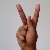
The image shows a hand gesture representing the letter 'K' in Indian Sign Language.